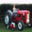
Label: tractor